Suffolk Park, New South Wales

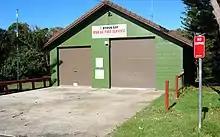
Suffolk Park Fire Station

Suffolk Park Football club formed in 2012. It is the first officially recognised sporting team for Suffolk Park. The home ground is in Beech Drive. In 2013, Suffolk Park FC won its first trophies as the Men's 3rd Division side won the pointscore (minor premiership) and Grand Final. In 2014 the Men's 2nd Division won the pointscore competition but lost the Grand Final on penalties. 2015 was the club's most successful season with all the club's senior teams making the Grand Final. The Men's 5th Division were both pointscore and Grand Final champions, defeating Dunoon 4-1. The Men's 1st Division team came from 3rd on the table to defeat Italo Stars in a penalty shootout after going through extra time at 0-0. The Women's 4th Division lost their Grand Final 3-0 to neighbouring Byron Bay. The club also had 3 junior miniroo teams in 2015 with a 6 years, a 7 years and an 11 years team. In 2019 the Men's Division 3 team won the pointscore (minor premiership) undefeated. As of 2021 it has a unique position of only fielding a women's team possibly the only club in the country to do so.